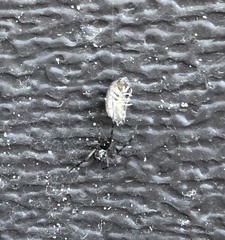
Species: Parasteatoda_tepidariorum